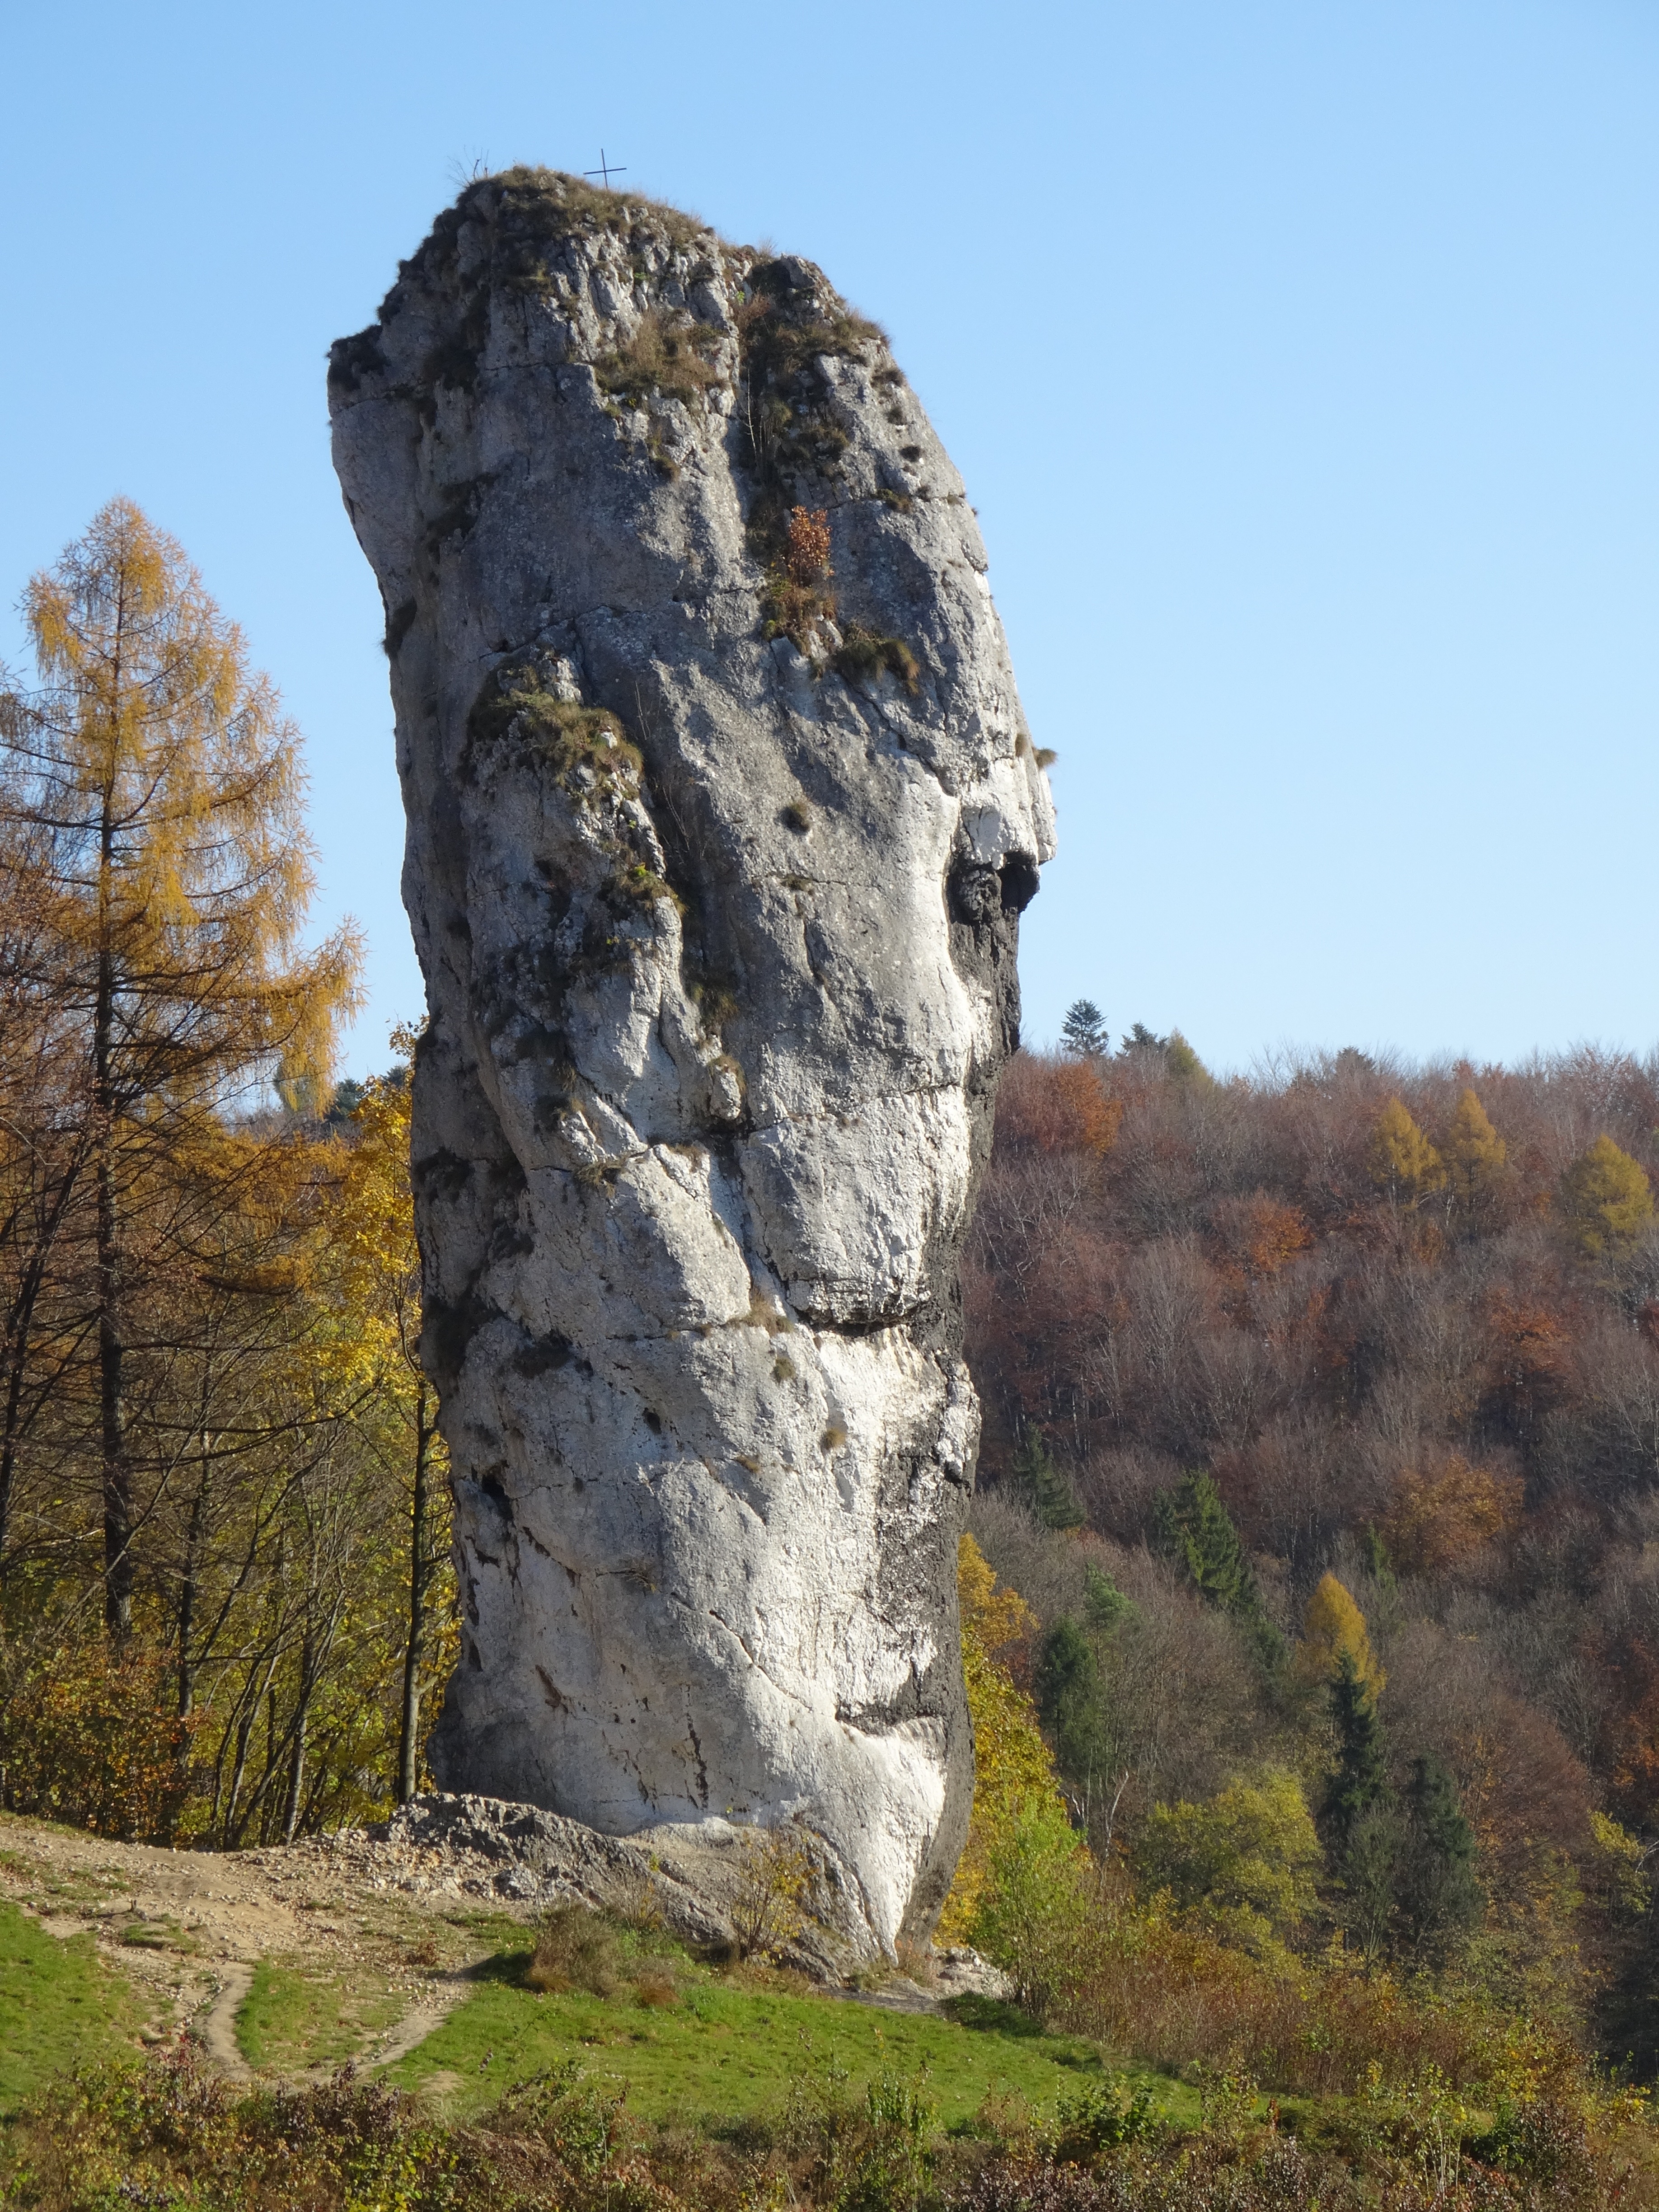
landscape, tree, rock, wilderness, mountain, trail, adventure, formation, cliff, terrain, material, ridge, geology, poland, boulder, the national park, monolith, woody plant